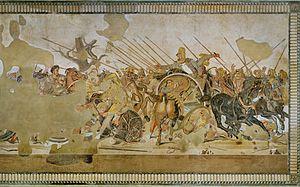
Mosaïque romaine représentant la bataille d'Issos entre Alexandre le Grand et le Perse Darius. Mosaïque de pavement romaine. Mosaïque de sol, copie romaine d'après un original hellénistique de Philoxénos d'Érétrie. Italiano: Battaglia di Isso tra Alessandro Magno e Dario III di Persia. Mosaico pavimentale il cui prototipo Plinio il Vecchio ascrive al pittore Philoxenos di Eretria.
La mosaïque est l'art romain par excellence car ni la Grèce classique ni les Grecs d'Alexandrie n'avaient su lui donner la richesse du répertoire iconographique qu'elle a eue sous l'Empire romain et encore moins la répandre dans tout le bassin méditerranéen comme le fera Rome. La mosaïque polychrome est totalement maitrisée par les Romains au IIᵉ siècle av. J.-C.